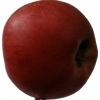
Label: Apple 17